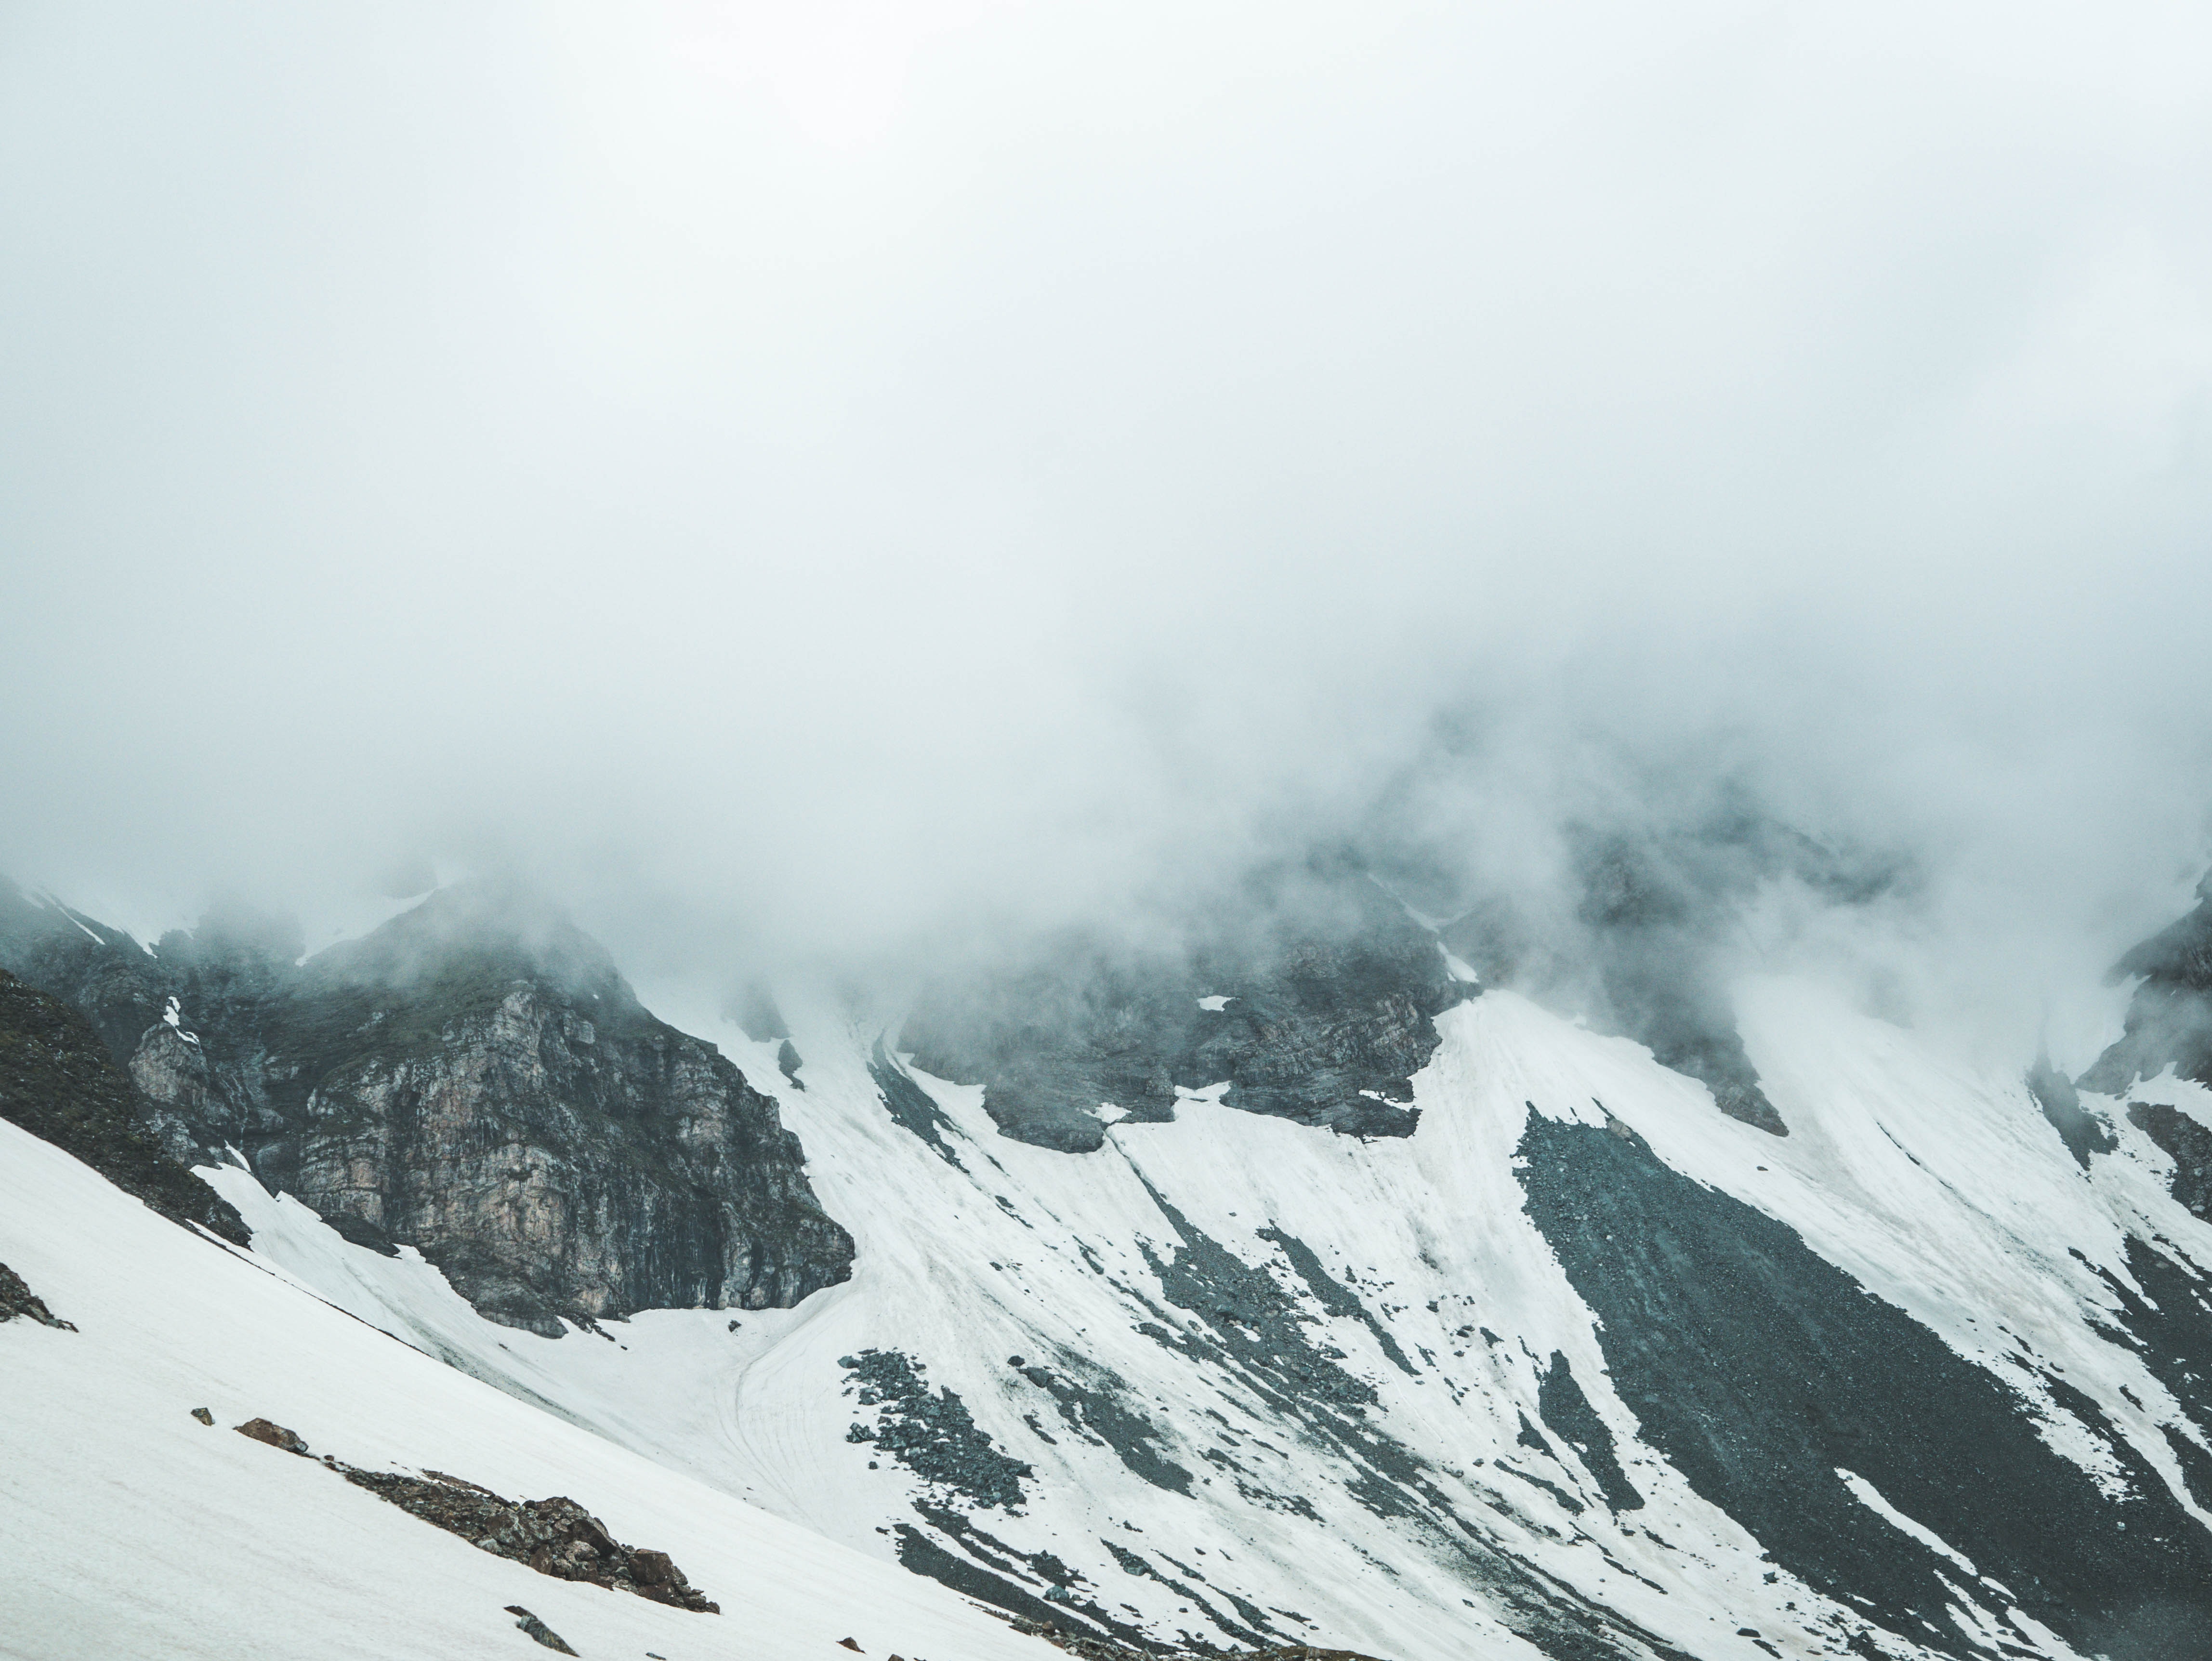
mountainous landforms, mountain, geological phenomenon, glacial landform, ridge, mountain range, snow, sky, atmospheric phenomenon, hill station, alps, ar te, massif, summit, glacier, winter, moraine, nunatak, slope, ice cap, cloud, highland, cirque, terrain, tree, hill, fell, valley, mountain pass, landscape, ice, mount scenery